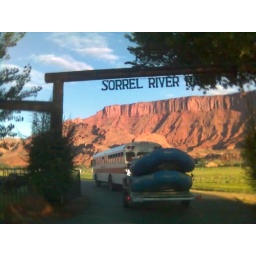
Following bus to white water rafting place in Colorado river..